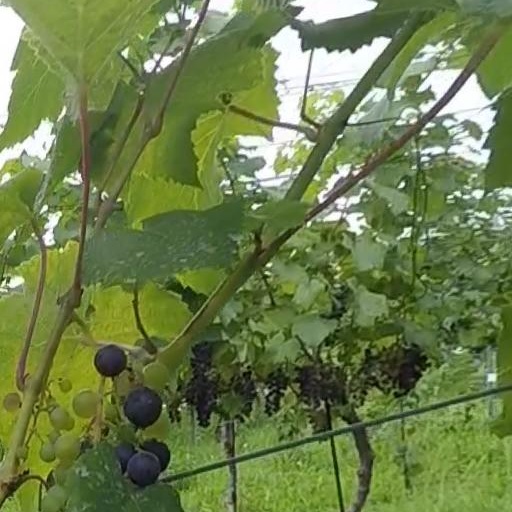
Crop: grape